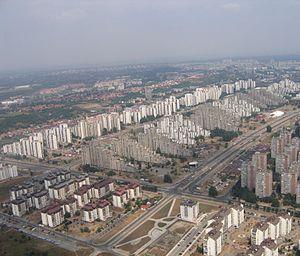
Belgrade est la capitale et la plus grande ville de Serbie. Au recensement de 2011, la ville intra muros comptait 1 233 796 habitants et, avec le district dont elle est le centre, appelé Ville de Belgrade, 1 687 132 habitants en 2017, cela représente 24 % de la population totale de Serbie.